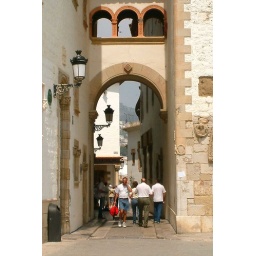
The bridge links the sugar barons mansion with his tower over looking the Mediterranean Sea.